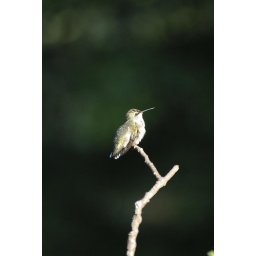
Juvenile male Ruby-throated hummingbird perching on a branch I placed in a flower pot on my deck.